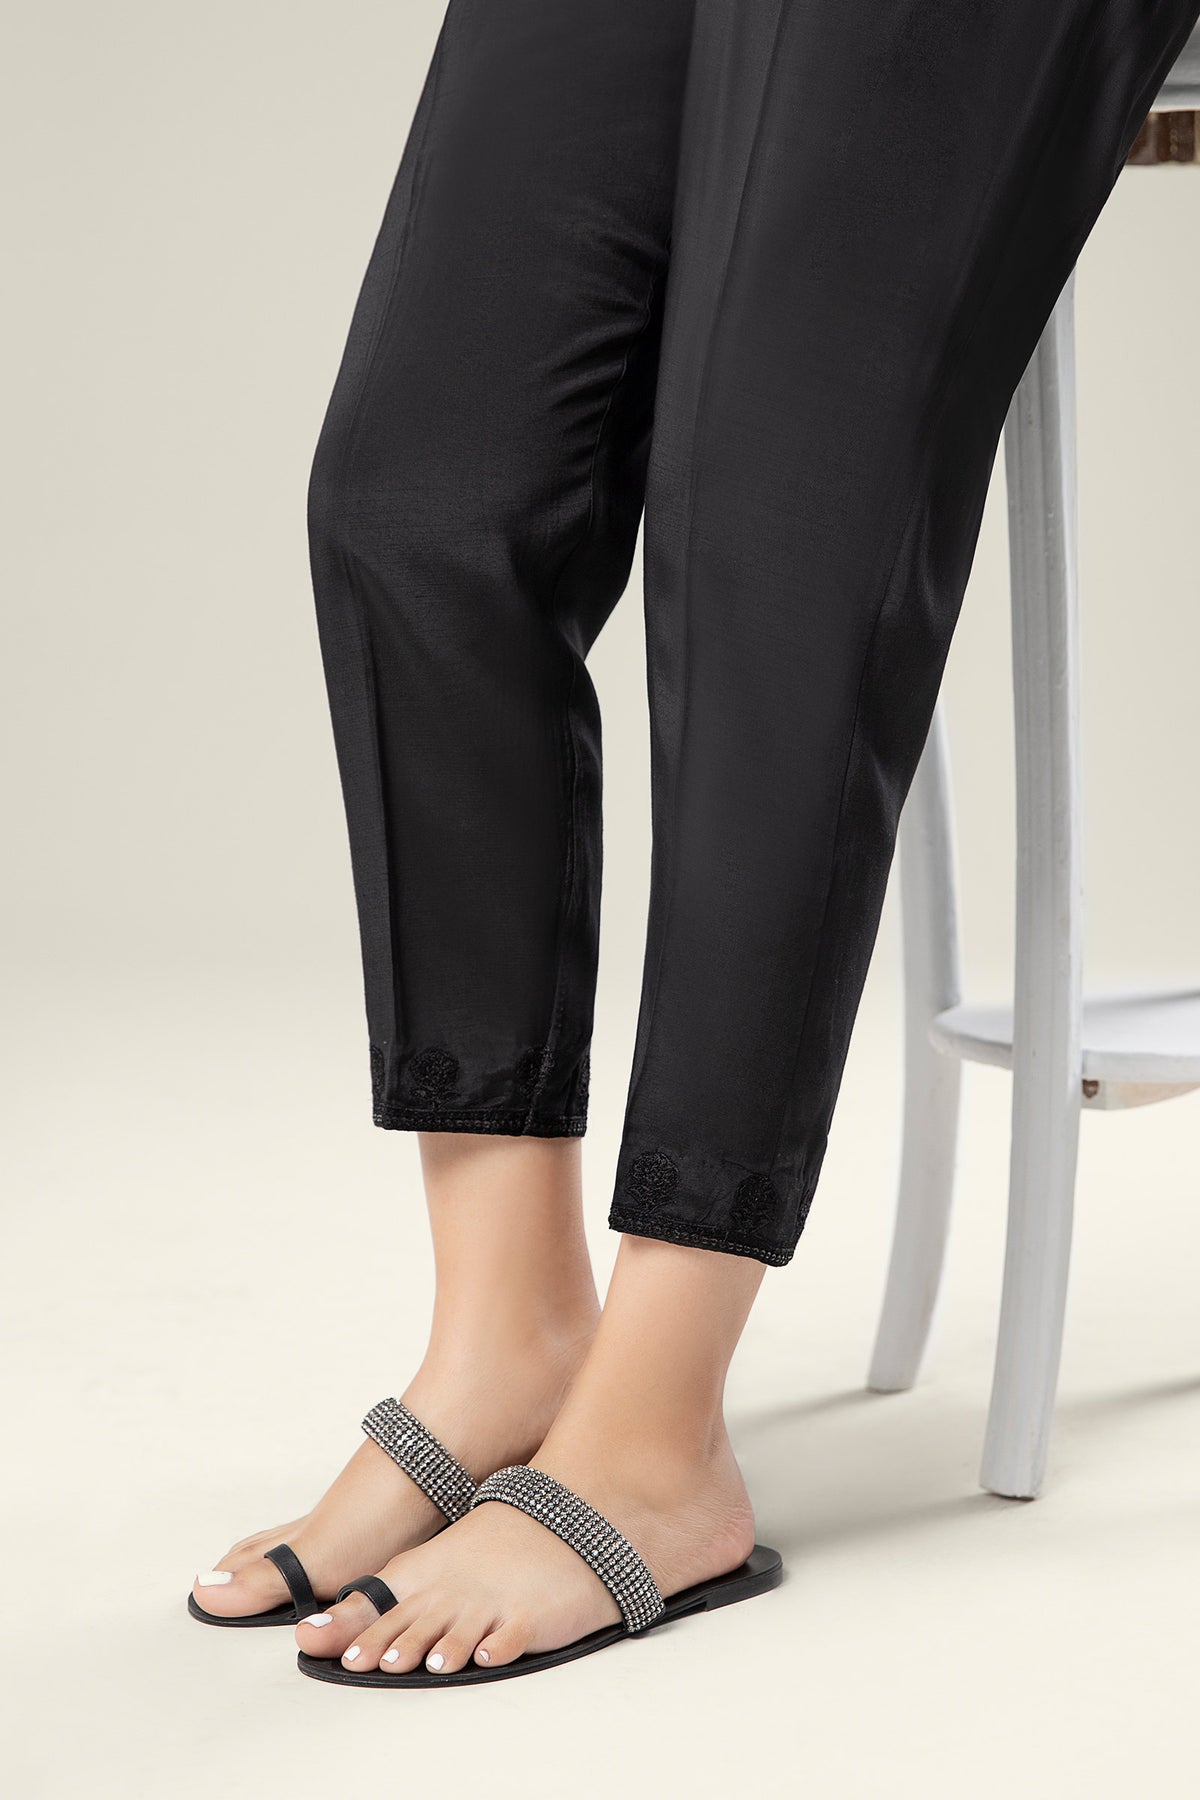
black satin pants